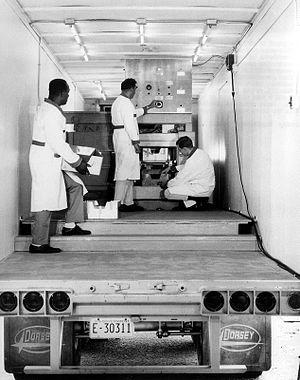
L'irradiation des aliments consiste à exposer des aliments à des rayonnements ionisants afin de réduire le nombre de micro-organismes qu'ils contiennent. Même si c'est une méthode controversée de conservation des aliments, elle est très utilisée. Ce procédé a été autorisé par la Food and Drug Administration et le Département de l'Agriculture des États-Unis. L'OMS l'a accepté pour l'alimentation humaine après des recherches scientifiques extensives.